Division of Groom

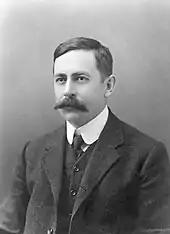
Sir Littleton Groom, the division's namesake

The division was created in 1984 as essentially a reconfigured version of the old Division of Darling Downs, which had existed since Federation. It is named in honour of Sir Littleton Groom, who represented Darling Downs with only one short break from 1901 to 1936 and served as Speaker of the Australian House of Representatives.